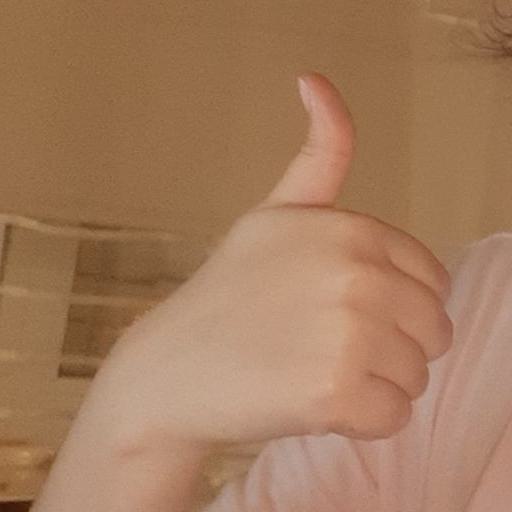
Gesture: like